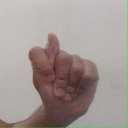
अक्षर: ट